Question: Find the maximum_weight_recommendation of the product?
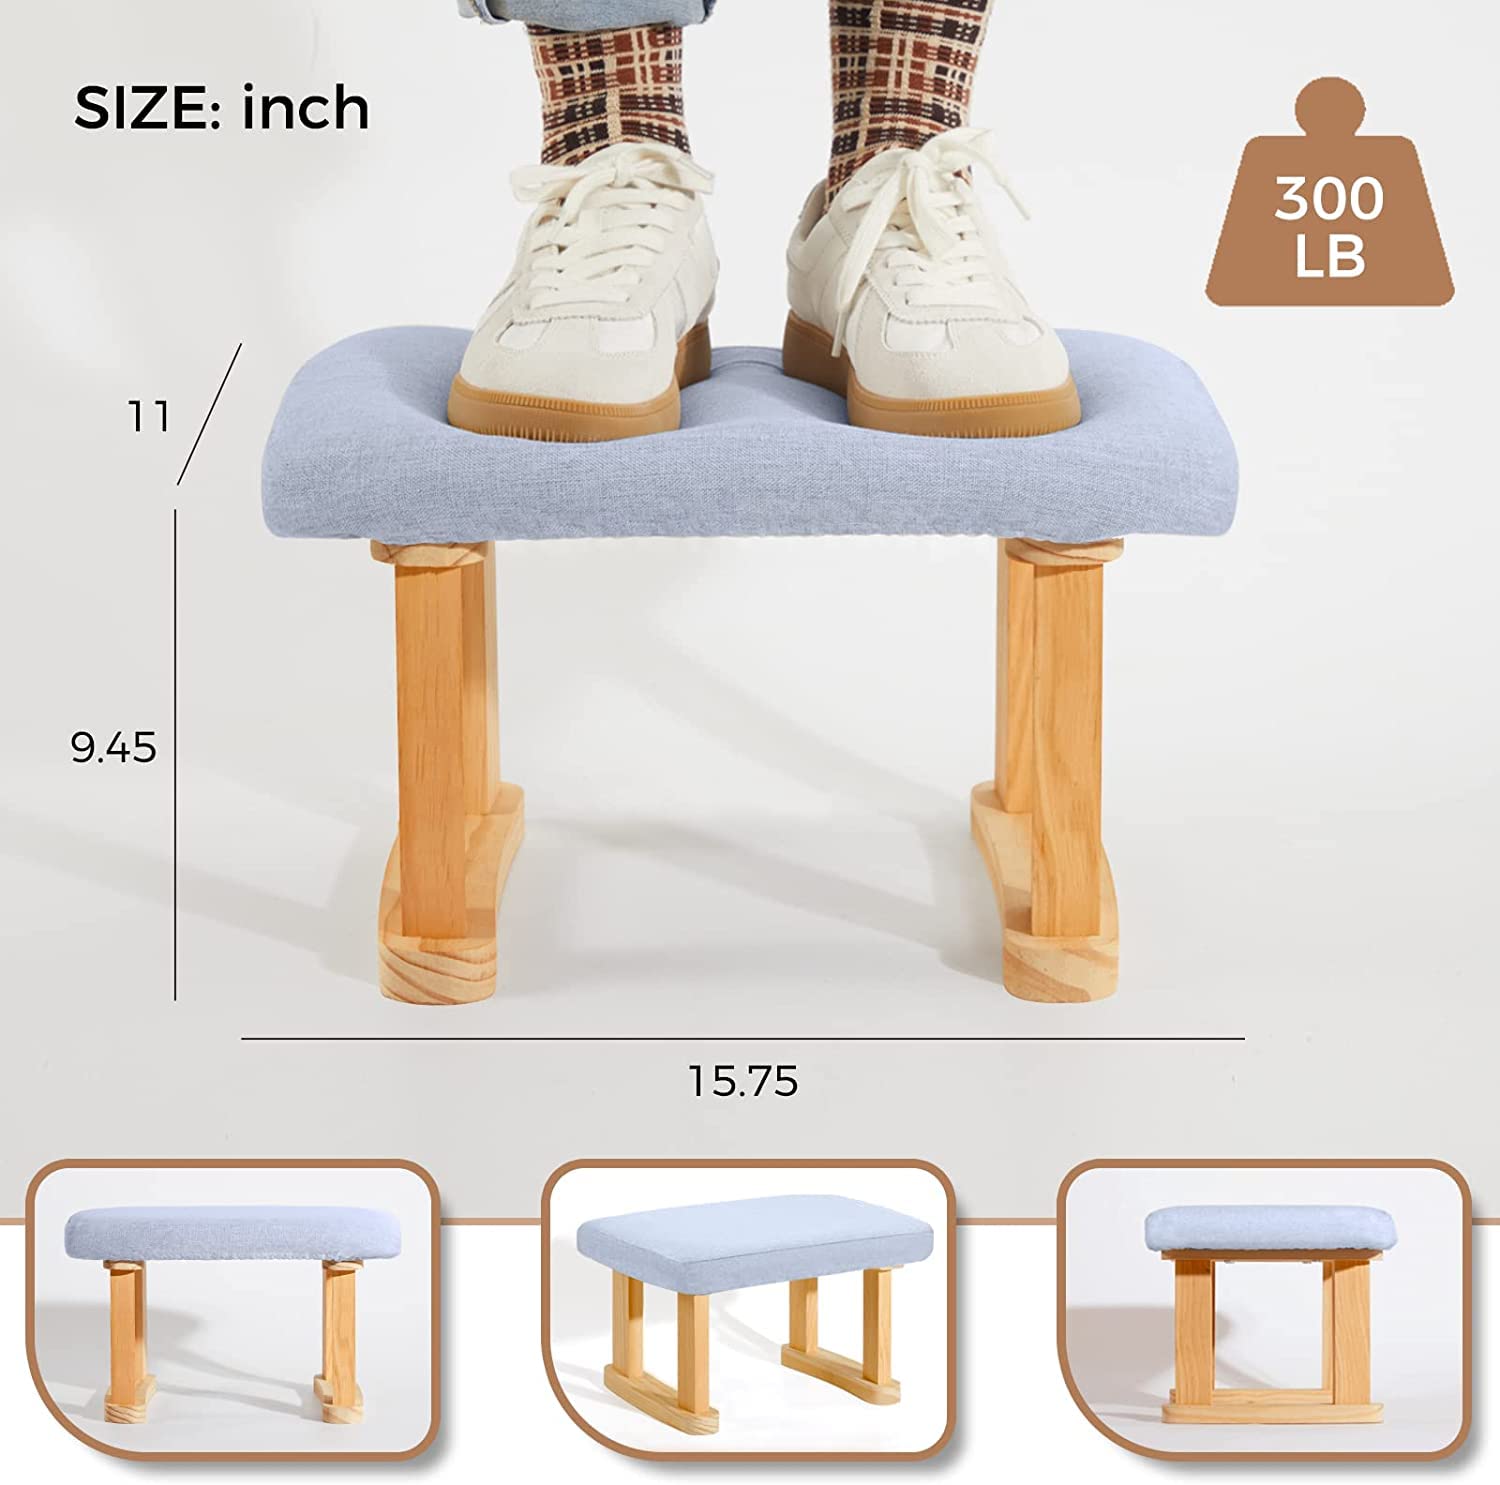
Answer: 300 pound